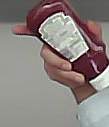
Product: heinz_ketchup